Shilpa Rao

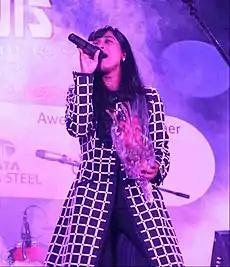
Rao at Wheels concert, 2014

Rao relates, singer's voice as his or her "own identity". "The Times of India" described her voice as "somber" yet "soulful". "Deccan Herald" mentioned that Rao has "enhanced" her reputation by modulating and experimenting with her voice. Rao often changes her vocal texture to express and relate the "way she wants to". In the song "Le Chal Mujhe" she tried a "low pitched" voice though "Malang" and "Meherbaan" represented an "open voice" of Rao. Bollywood Hungama's Rajiv Vijayakar in a review of "Malang" said: "Siddharth and Shilpa are made to sing in a welcome full-throated manner, and that is indeed a good change from Shilpa's trademark "closed" vocals". Rao believes, upbeat and classical-based beats are best suited for her kind of vocals.